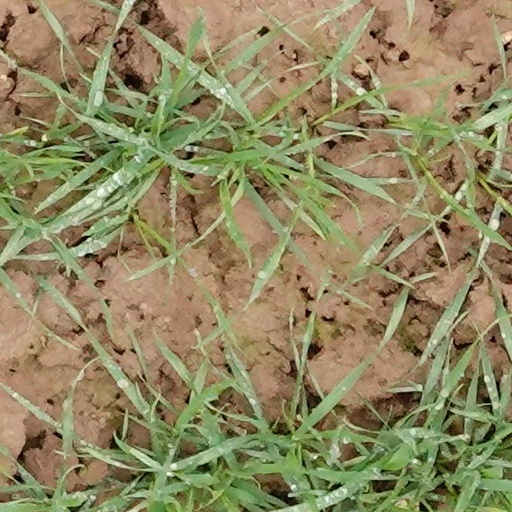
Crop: wheat